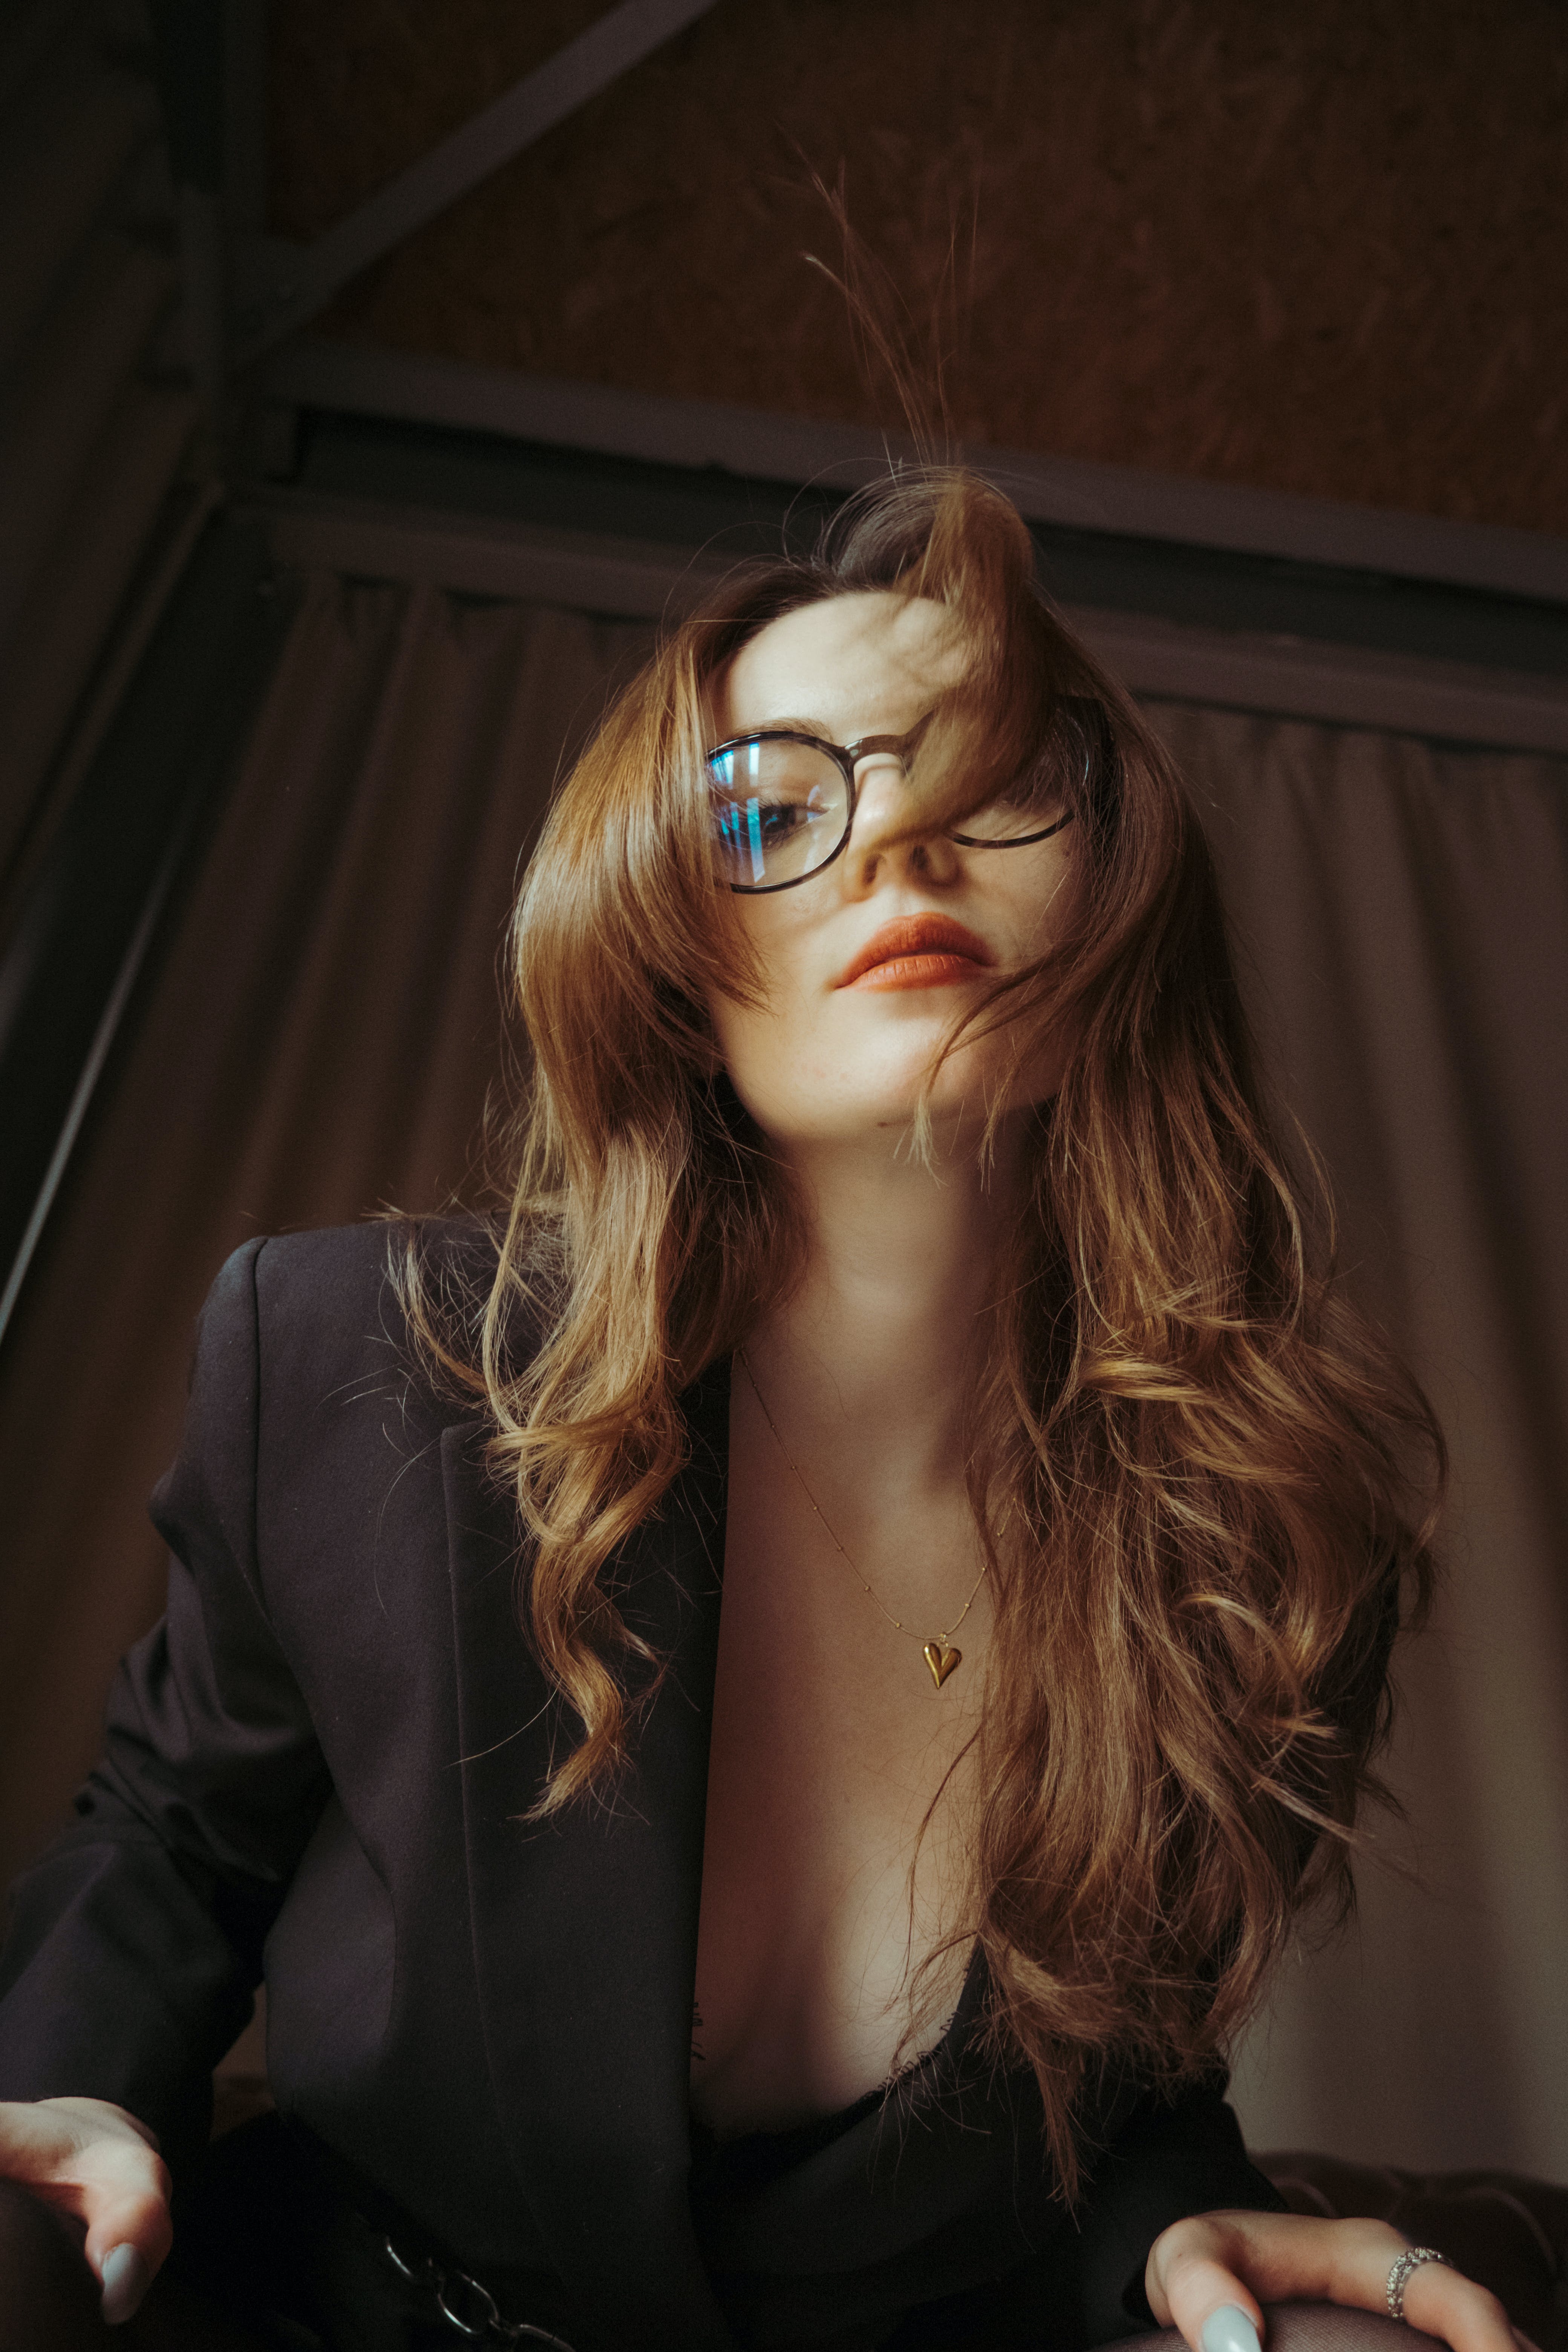
woman, glasses, lip, hairstyle, vision care, flash photography, eyewear, sleeve, eyelash, cool, layered hair, goggles, black hair, fashion design, bangs, long hair, jewellery, brown hair, personal protective equipment, toy, blond, darkness, chest, sunglasses, formal wear, necklace, red hair, fashion accessory, feathered hair, fictional character, costume, hair coloring, lens flare, wig, sitting, portrait photography, fur, selfie, headpiece, fashion model, photo shoot, leather, flesh, portrait